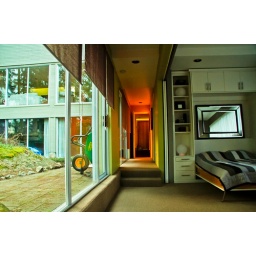
Reminds me of Mies style architecture. Three huge floors surrounded by forest and floor to ceiling windows.